Stanpit

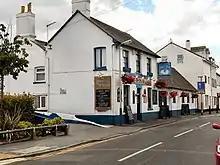
The Ship in Distress

A circular path on the marsh crosses Mother Siller's Channel by way of a Bailey bridge of the sort developed in Christchurch. In 1984 the original prototype Bailey bridge was replaced by the present bridge, which was donated by the local Royal Armament Research and Development Establishment (RARDE). Mother Siller's Channel is named after an 18th-century smuggler, Hannah Seller, the landlady of the Haven House at Mudeford and also reputedly of the Ship in Distress at Stanpit. It is thought that this channel, now silted up, used to lead to the back of the Ship in Distress and thus was a convenient and secretive 'trade' route.